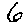
Label: 6